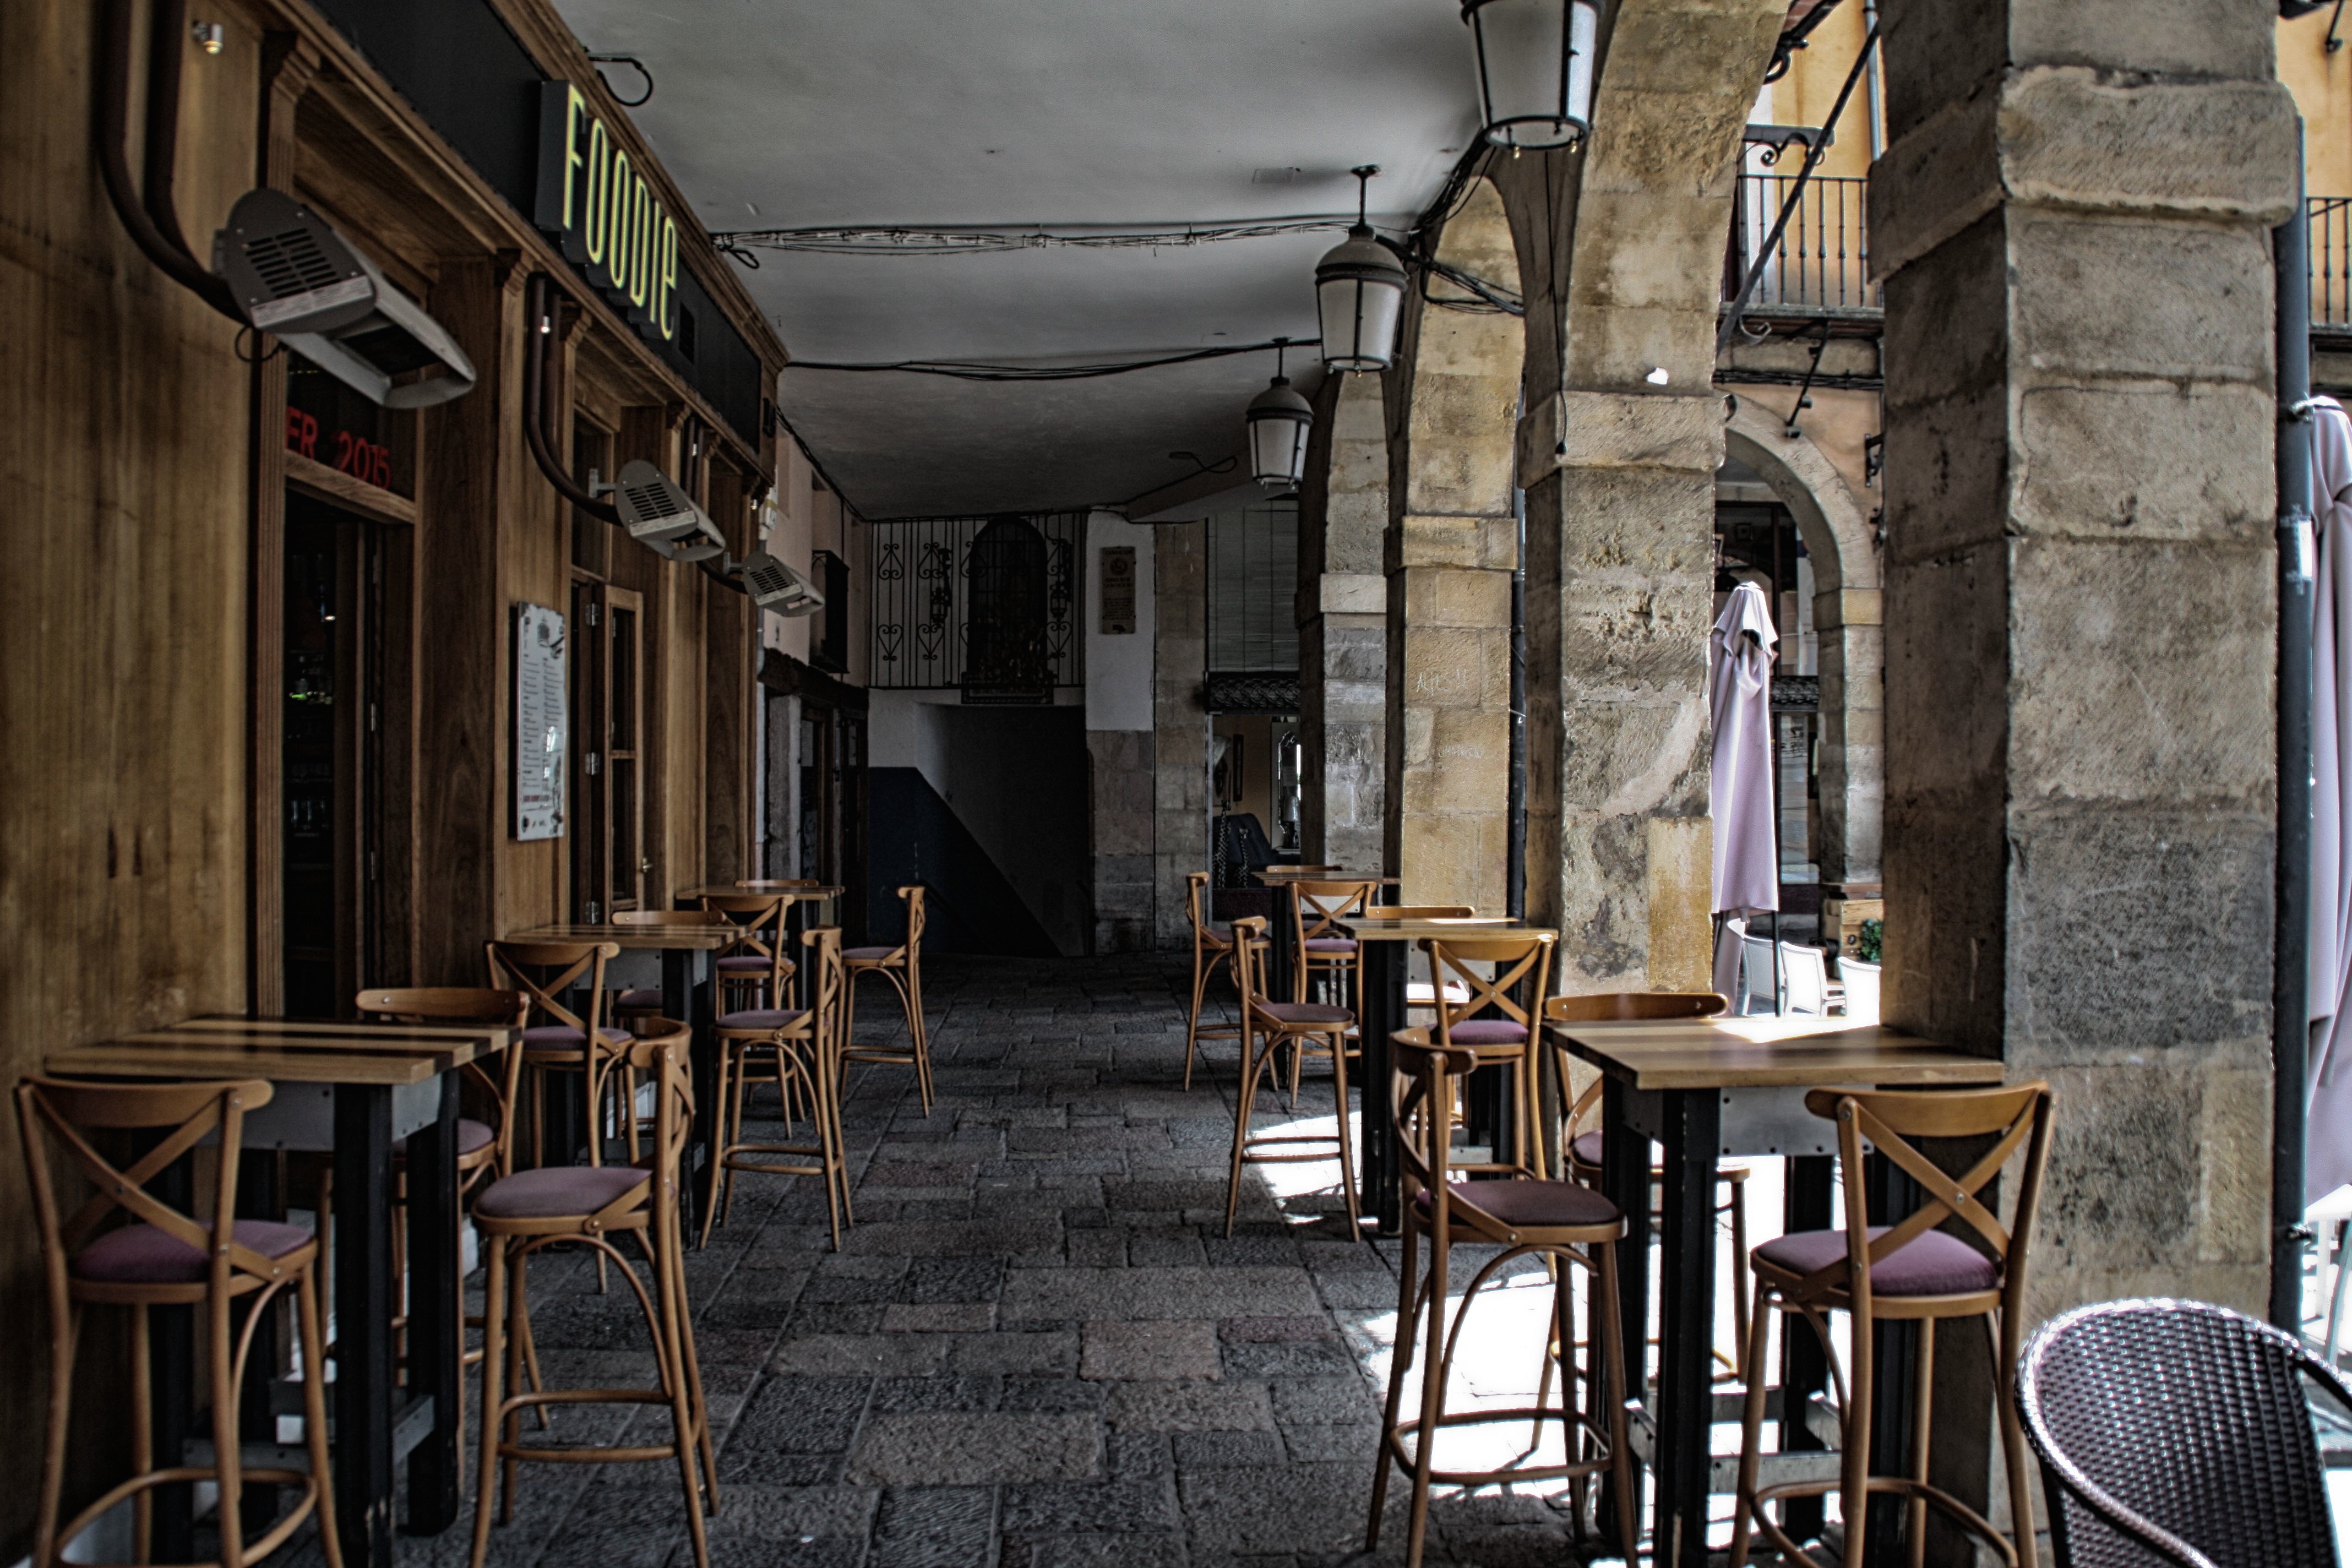
building, restaurant, bar, lighting, interior design, estate, tavern